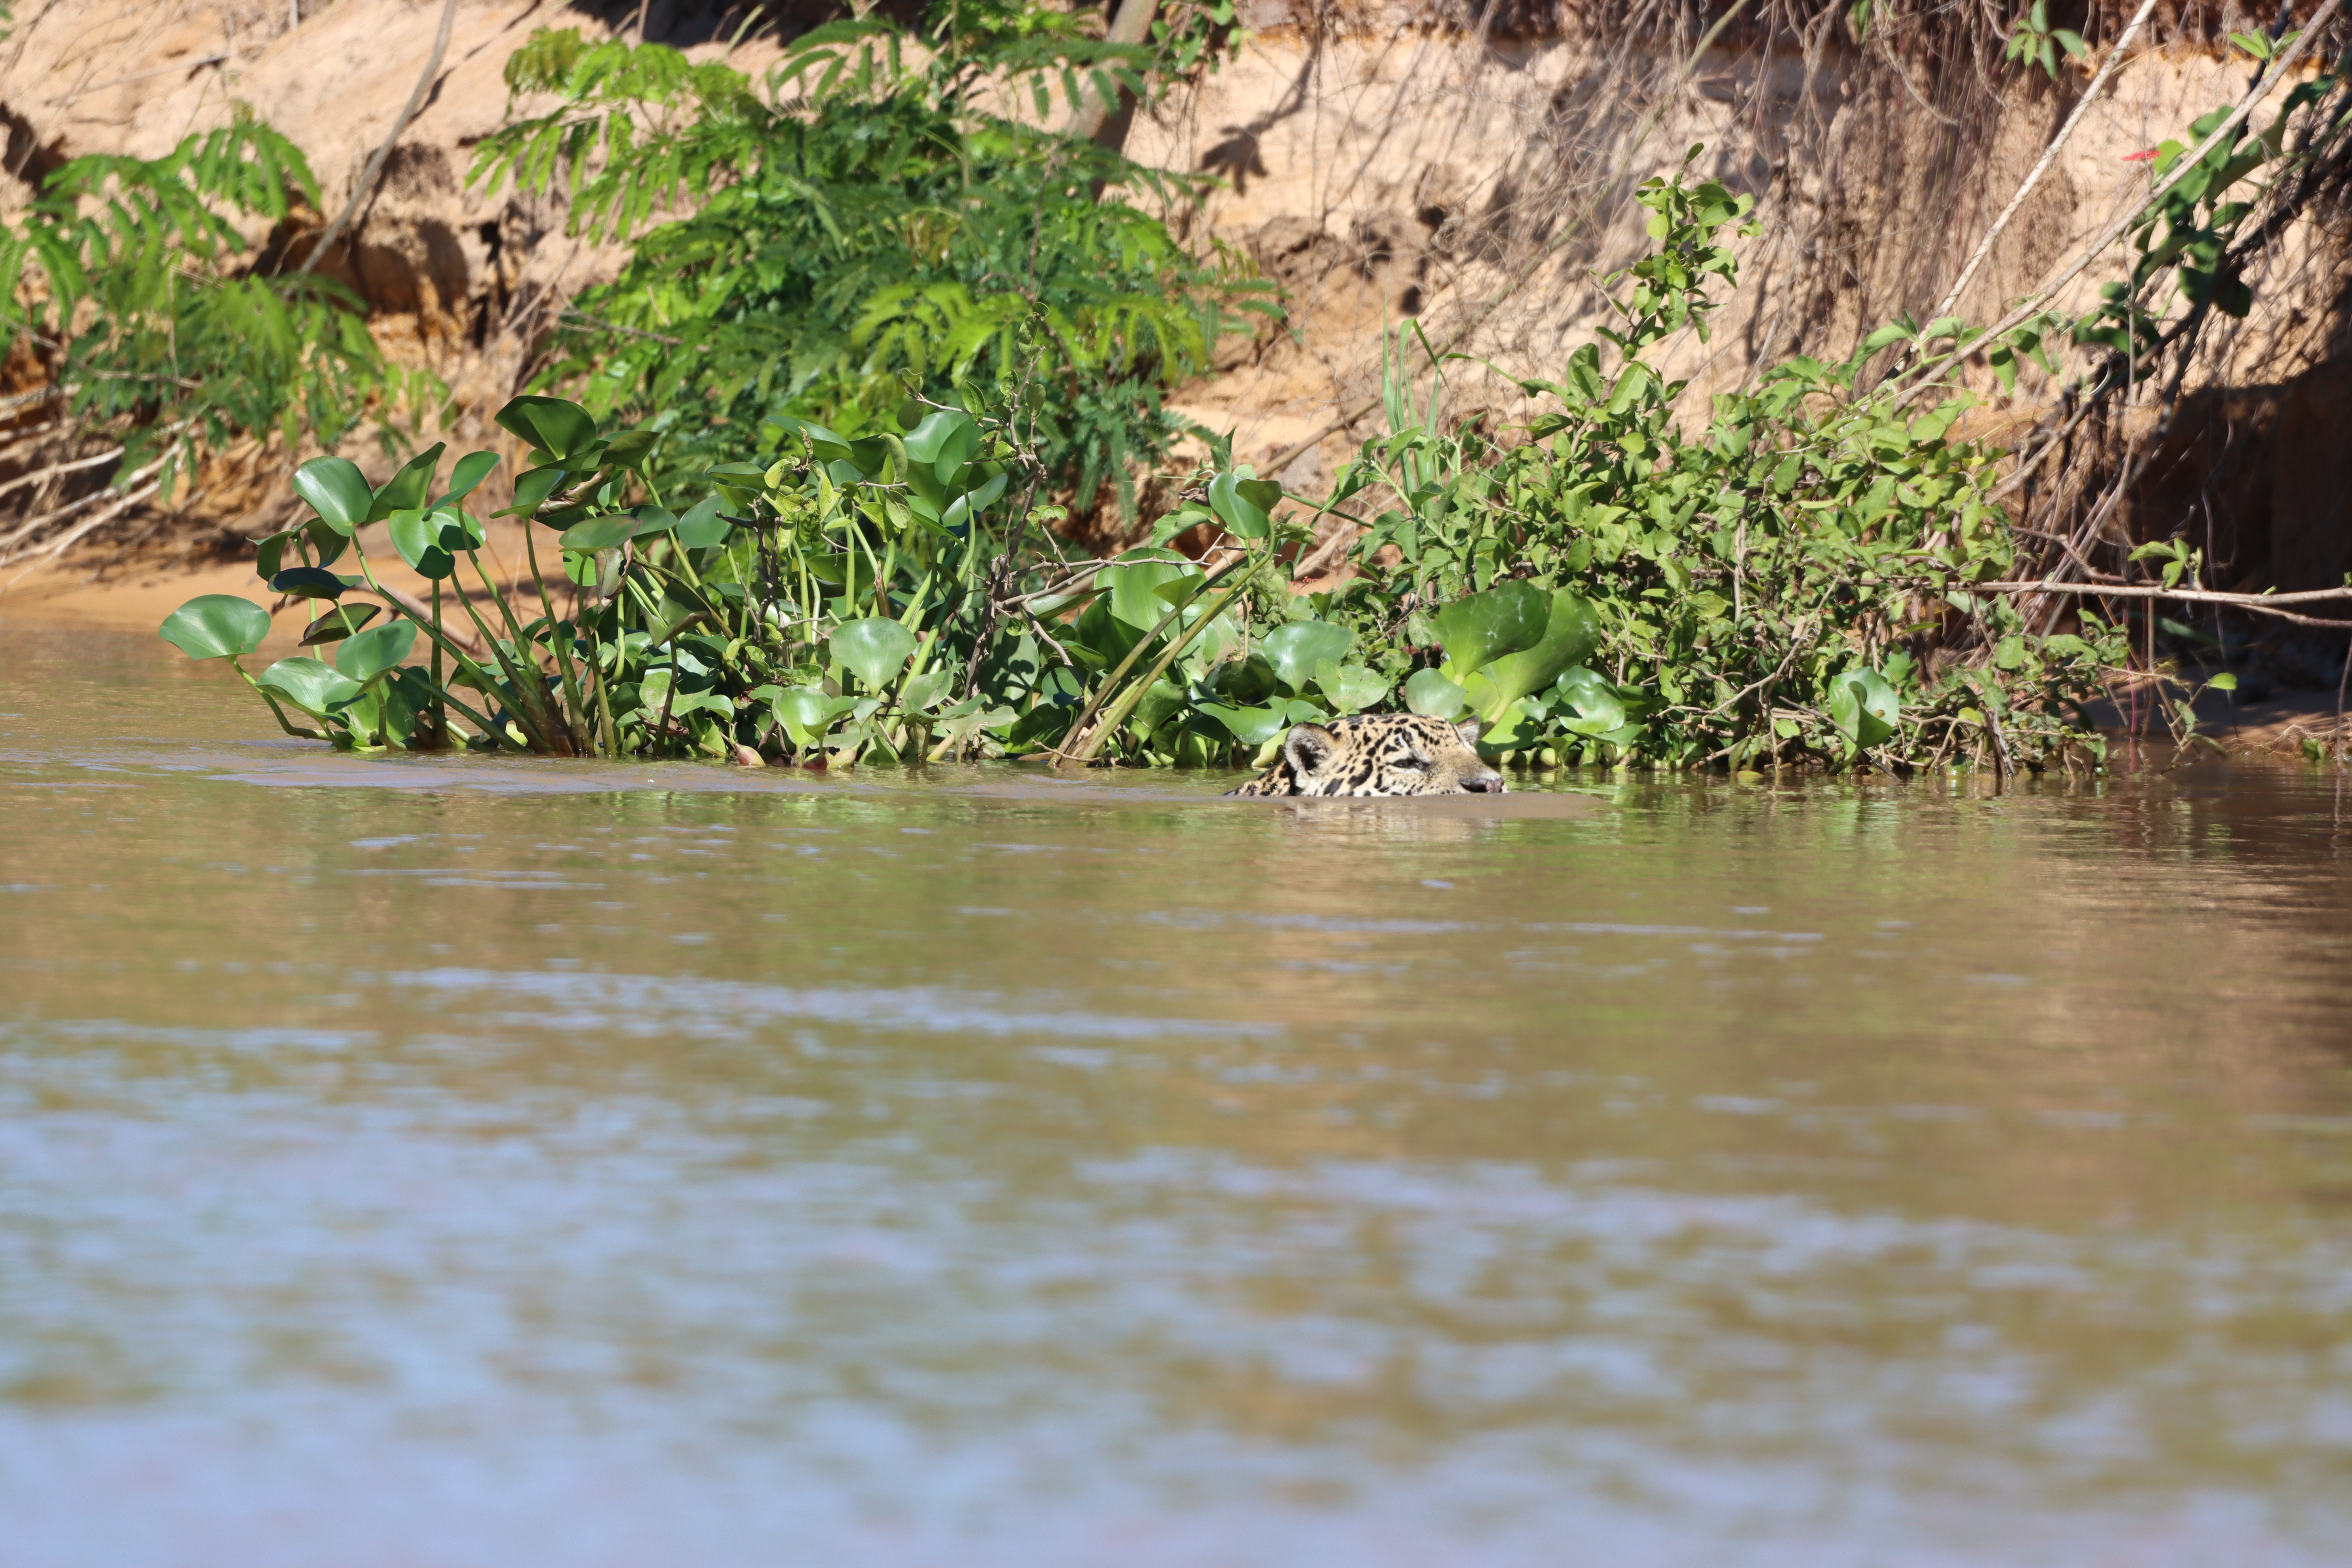
Jaguar: Ti